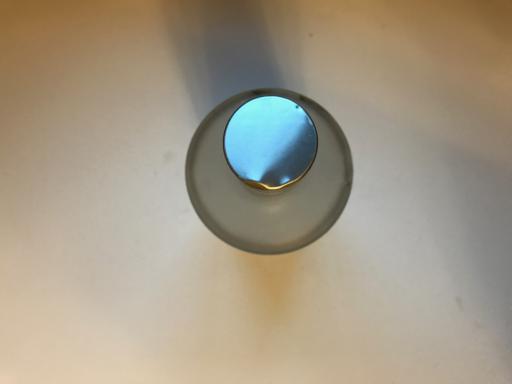
Label: glass